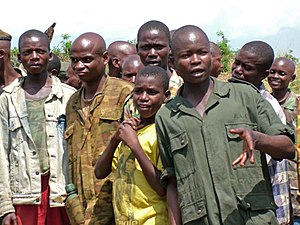
Anden Congokrig
Børnesoldater i DR Congo
Den Anden Congokrig også kendt som Afrikas verdenskrig brød ud i august 1998 i Den Demokratiske Republik Congo, og sluttede officielt i juli 2003 da en ny overgangsregering tog magten i landet. Selv om krigen officielt er overstået, fortsætter volden i landet dog. Krigen var den største i afrikansk historie og involverede otte lande og 25 større væbnede grupper. Frem til 2011 har krigen og efterspillet kostet 5,8 millioner mennesker livet hovedsageligt på grund af sygdom og sult.